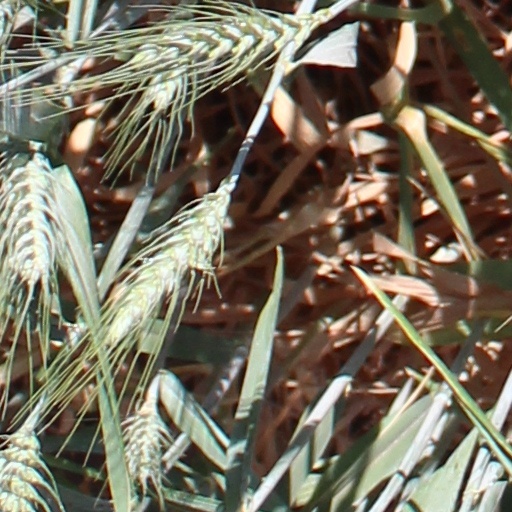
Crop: wheat